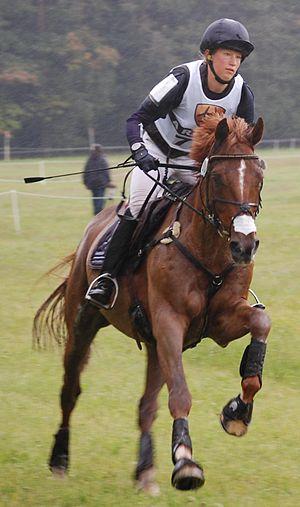
Sandra Auffarth est une cavalière allemande de concours complet d'équitation née le 27 décembre 1986 à Delmenhorst.